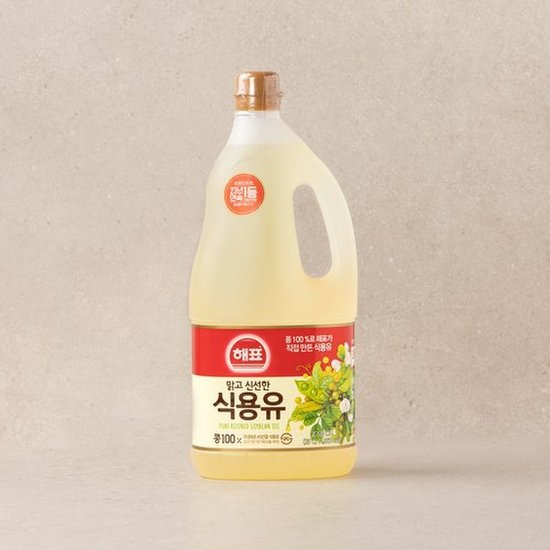
Haepyo Soy Bean Oil 1.8L / 해표 콩기름 1.8L
Brand: leemart
Key Information Actual product may come in different packaging depending on the stock availability Check out our refund policy in the T&C for more details Manufacturer & Country/Place of Origin Sajo/ South Korea Nutrition Info *Total contents 1800ml / 900kcal per 100g Carbohydrates 0g, 0% Sugar 0g, 0% Protein 0g, 0% Fat 100g, 185% Saturated fat 16g, 107% Trans fat 0g Cholesterol 0mg Sodium 0mg, 0% Calcium ND *Percentage of daily nutritional value based on a 2,000kcal diet may vary depending on individual caloric needs Main Ingredients Soybeans 100% (Imported), including soybeans.
Category: Food, Beverages & Tobacco > Food Items > Cooking & Baking Ingredients > Cooking Oils > Soybean Oil